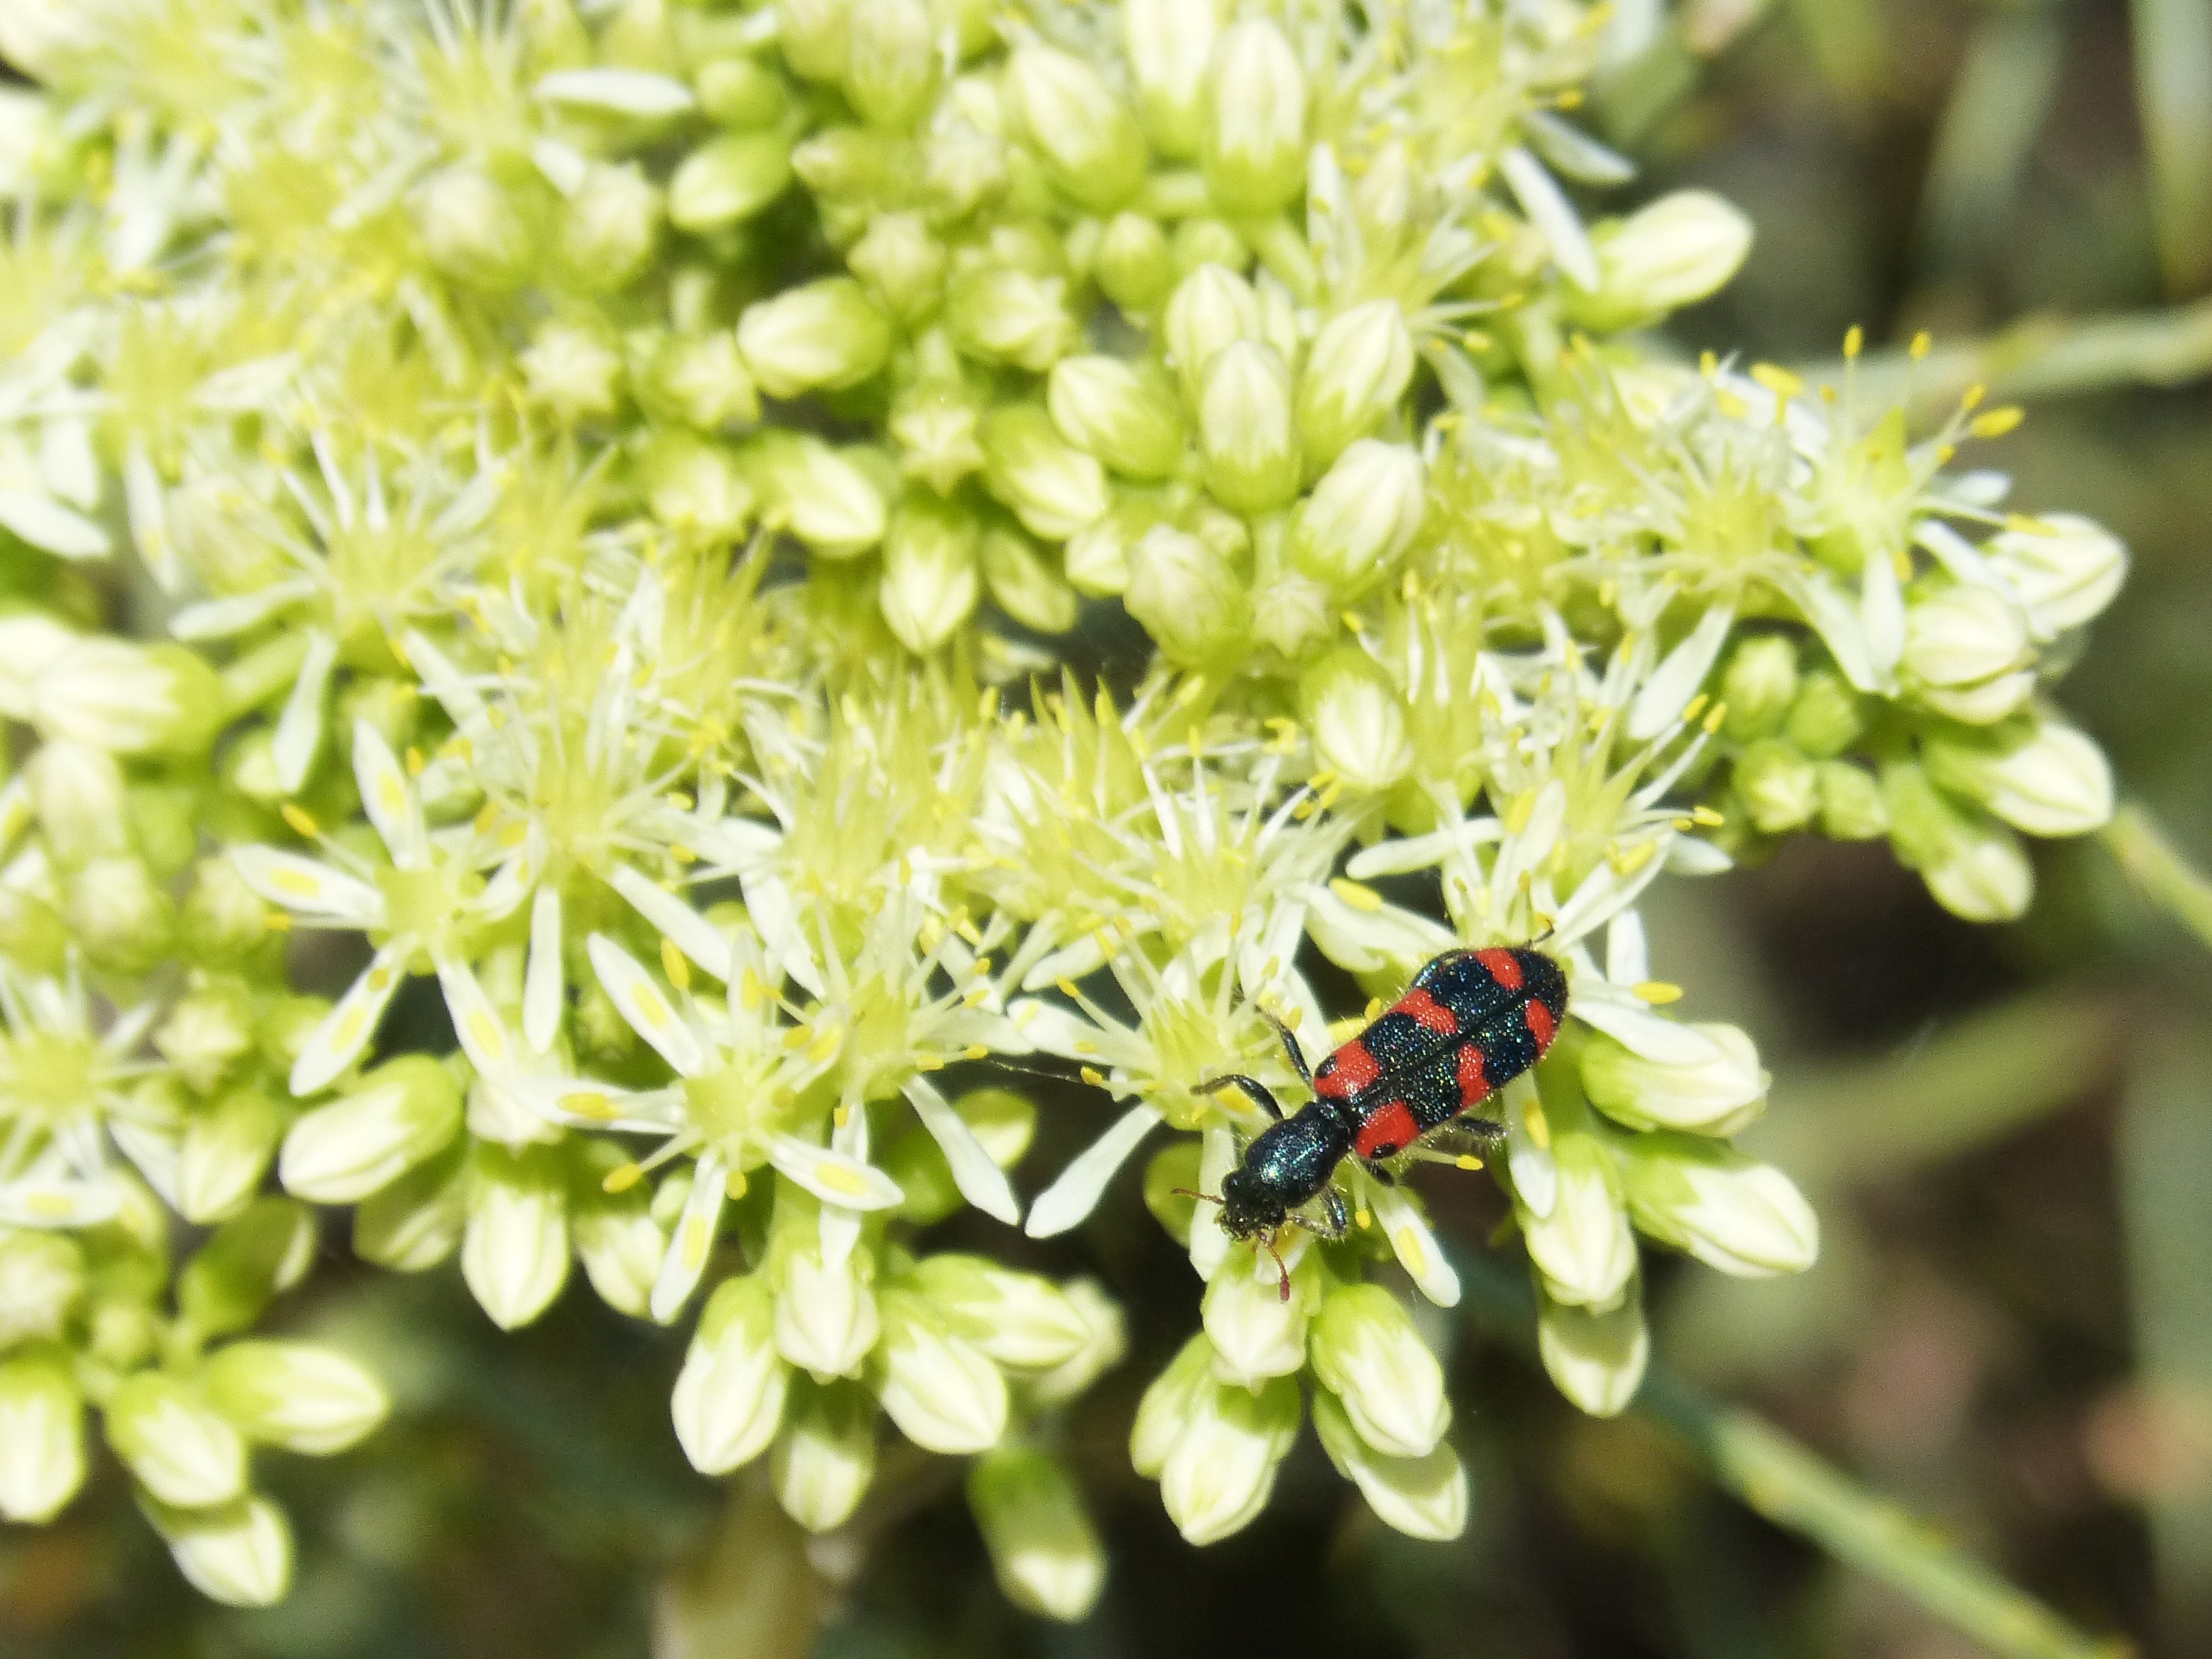
blossom, plant, flower, herb, produce, insect, botany, flora, invertebrate, wildflower, shrub, bee, beetle, nectar, macro photography, flowering plant, honey bee, gross floor, black and orange, trichodes apiarius, subshrub, col ptero, land plant, membrane winged insect